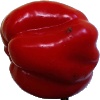
Label: Pepper Red 1